The Spirit of '43

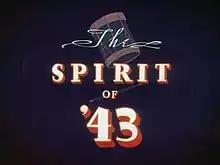
Theatrical release title card

The Spirit of '43 is an American animated World War II propaganda film created by Walt Disney Studios and released in January 1943. The film stars Donald Duck and features writer/designer Carl Barks' prototype for the character Scrooge McDuck. It is a sequel to "The New Spirit". The purpose of the film is to encourage patriotic Americans to file and pay their income taxes faithfully in order to help the war effort. The repeated theme in the film is "taxes to defeat the Axis".